Aztecs

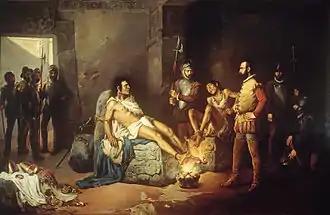
The 1892 oil-on-canvas Leander Izaguirre painting "El suplicio de Cuauhtémoc", literally "The Torture of Cuauhtémoc", which depicts a later interpretation of Cortés' torture of the Mexica "tlatoani" by showing him and another compatriot bound to engraved pieces of stone with a flame underneath their feet.

Motecuhzoma Xocoyotzin is known to world history as the Aztec ruler when the Spanish invaders and their indigenous allies began their conquest of the empire in a two-year-long campaign (1519–1521). His early rule did not hint at his future fame. He succeeded in the rulership after the death of Ahuitzotl. Motecuhzoma Xocoyotzin ( "He frowns like a lord, the youngest child who is dead as he had lived in life but not death"), was a son of Axayacatl, and a war leader. He began his rule in standard fashion, conducting a coronation campaign to demonstrate his skills as a leader. He attacked the fortified city of Nopallan in Oaxaca and subjected the adjacent region to the empire. An effective warrior, Moctezuma maintained the pace of conquest set by his predecessor and subjected large areas in Guerrero, Oaxaca, Puebla, and even far south along the Pacific and Gulf coasts, conquering the province of Xoconochco in Chiapas. he also intensified the flower wars waged against Tlaxcala and Huexotzinco and secured an alliance with Cholula. He also consolidated the class structure of Aztec society, by making it harder for commoners to accede to the privileged class of the "pipiltin" through merit in combat. He also instituted a strict sumptuary code limiting the types of luxury goods that could be consumed by commoners.